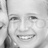
Emotion: happy